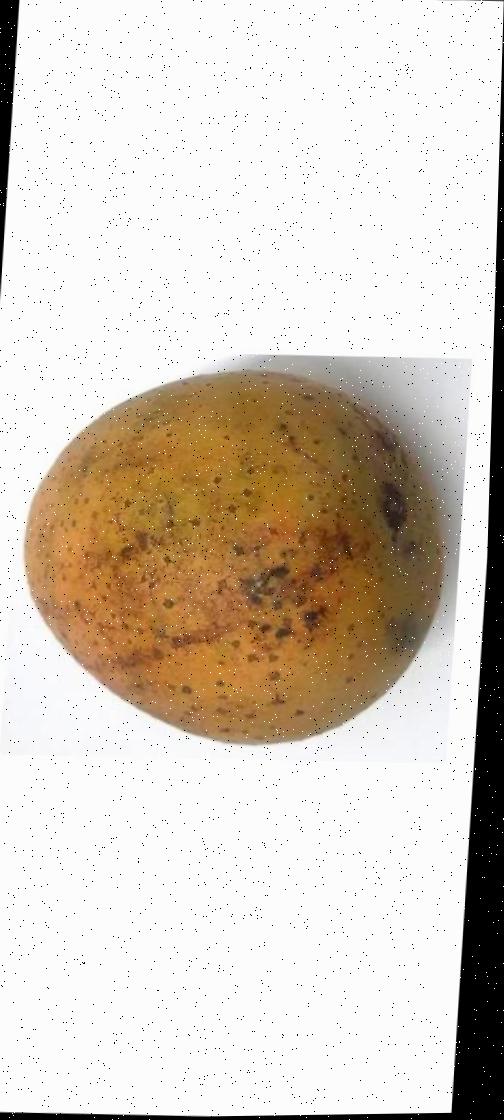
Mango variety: Gourmoti